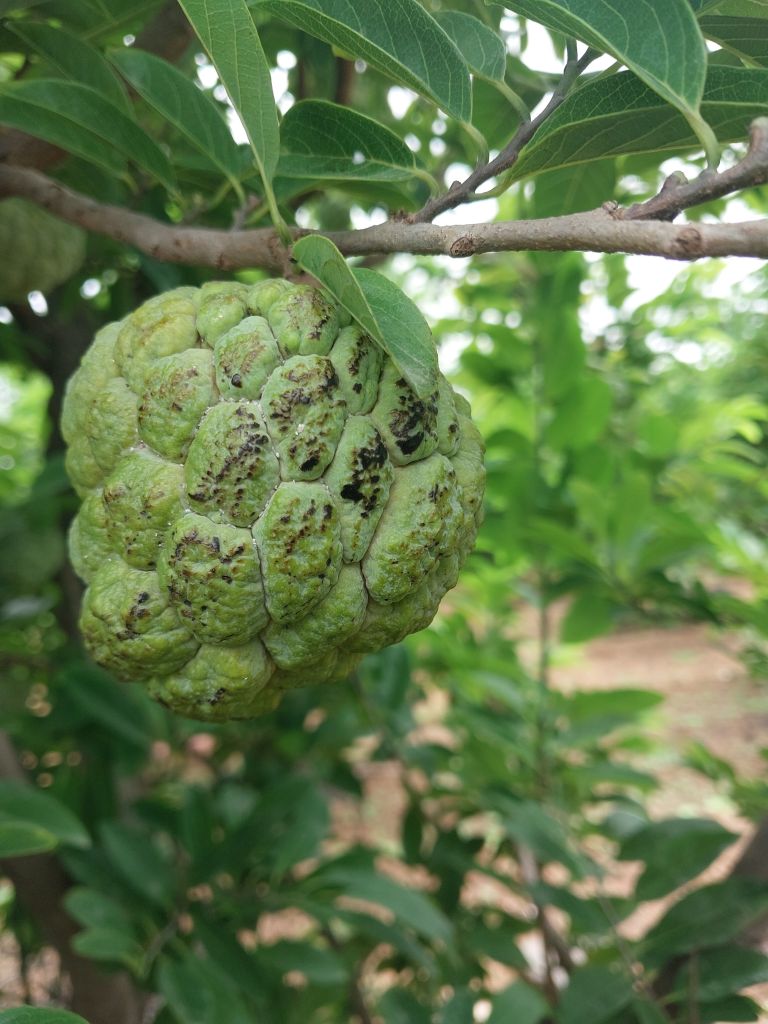
Disease label: Blank Canker